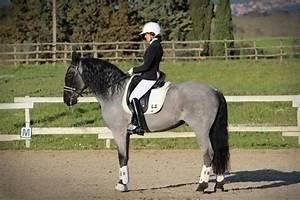
horse